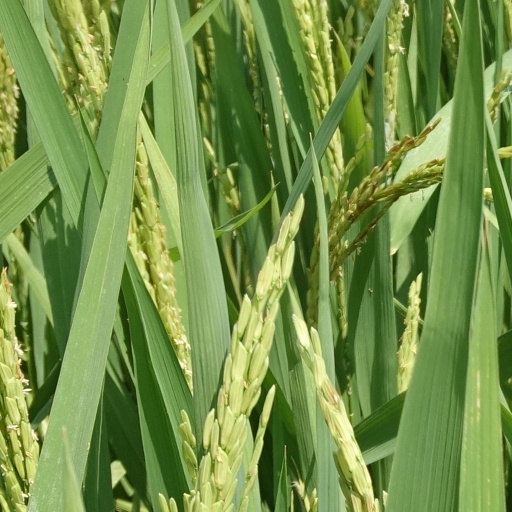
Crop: rice